Max Liebermann

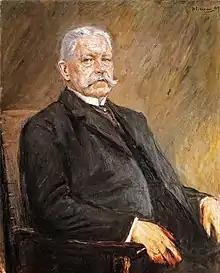
"Portrait of President Paul von Hindenburg", 1927

In 1884 Liebermann decided to return to his hometown Berlin, although he was aware that this would lead to inevitable conflicts. In his opinion, sooner or later Berlin would take on the role of the capital from an artistic point of view, as the largest art market was located there and he increasingly saw Munich's traditions as a burden.